Anthony Miles (Australian footballer)

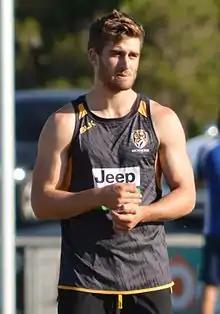
Miles at Richmond's family day in December 2016

Prior to 2016, Miles expressed a need to improve his fitness base. With the reduction in the interchange cap from 120 to 90 per team per game, Miles recognised the need to stay on the field for longer stretches than ever before. His early output in 2016 reflected the struggles that came with this change. He missed his first game since his Richmond debut when he was dropped ahead of the team's round 4 clash with . He returned to the team after missing just one match though, recording 25 disposals and a goal in round 6's ANZAC Day eve match against . Though he recorded a career best 31 disposals in round 8, Miles found consistency hard to come by in 2016. In round 19 he recorded his lowest disposal match since joining Richmond, picking up just 11 during his side's huge loss to his old club . He was dropped again prior to round 22, and did not return to the senior side for the final match of the season. Miles placed sixth in the club's best and fairest count in 2016. He dropped to eighth at the club for average disposals (22.7) and third (92) for total clearances in 2016.